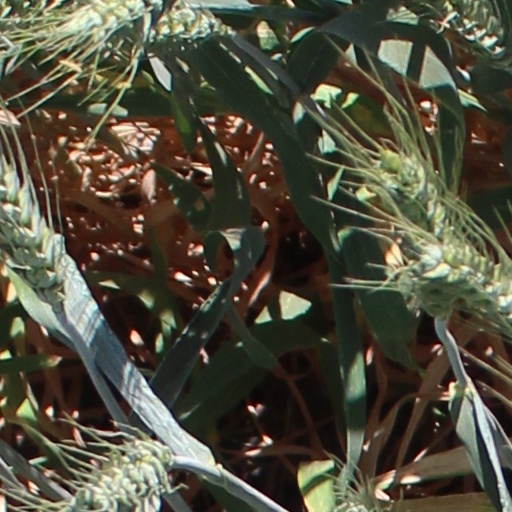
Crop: wheat